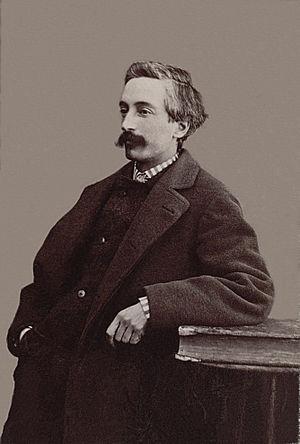
Édouard Lockroy (1838 - 1913), homme politique français.
Édouard Lockroy dit Lockroy fils, de son vrai nom Édouard-Étienne-Auguste Simon, est un journaliste et homme politique français né le 18 juillet 1838 à Paris où il est mort le 22 novembre 1913.